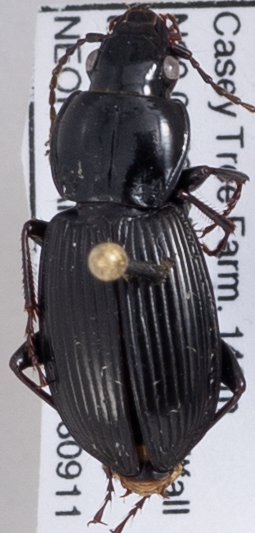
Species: Pterostichus stygicus
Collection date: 2018-09-11
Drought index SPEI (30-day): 1.798
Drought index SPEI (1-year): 1.45
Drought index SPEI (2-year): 1.69